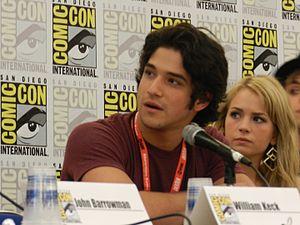
Brittany Leanna Robertson est une actrice américaine, née le 18 avril 1990 à Charlotte, en Caroline du Nord.